Internet Famous

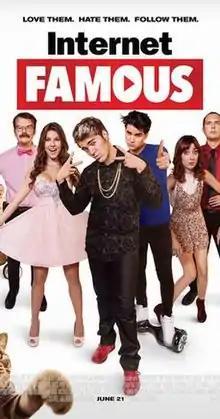
Film poster

Internet Famous is a 2016 mockumentary comedy film satirizing the Internet celebrity phenomenon. It was written and directed by Michael Gallagher and Steve Greene, and features several real-life internet celebrities portraying parodies of themselves or general stereotypes. It stars a mix of Internet personalities including Shane Dawson, Steve Greene, Richard Ryan, Amanda Cerny, and Christian Delgrosso, as well as established actors John Michael Higgins, Missi Pyle, Roger Bart, and Kevin Hernandez.